Medical-psychological assessment (Germany)

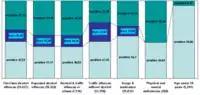

Also, in addition to justification, an MPU (which is much more often passed than alcohol-related MPUs) is necessary if someone wants a dispensation from the minimum driving age.